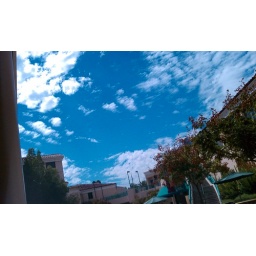
One moment there's a tower of clouds over head, thundering lightning and pouring rain.... the next, its bright and sunny.....